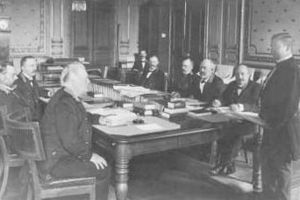
Högsta domstolen / Sagsbehandling
En afdeling af Högsta domstolen i Svärdsordens sal på Stockholms slot, ca. 1900
Högsta domstolen er i Sverige den ene af de to sideordnede højesteretter i det almindelige domstolsvæsen. Högsta domstolen er øverste instans i civile sager, straffesager og sager afgjort af Hovrätt. Øverste instans i forvaltningssager er derimod Högsta förvaltningsdomstolen.